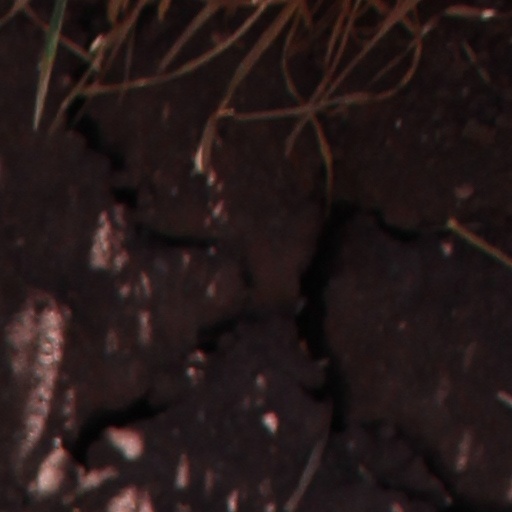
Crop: wheat